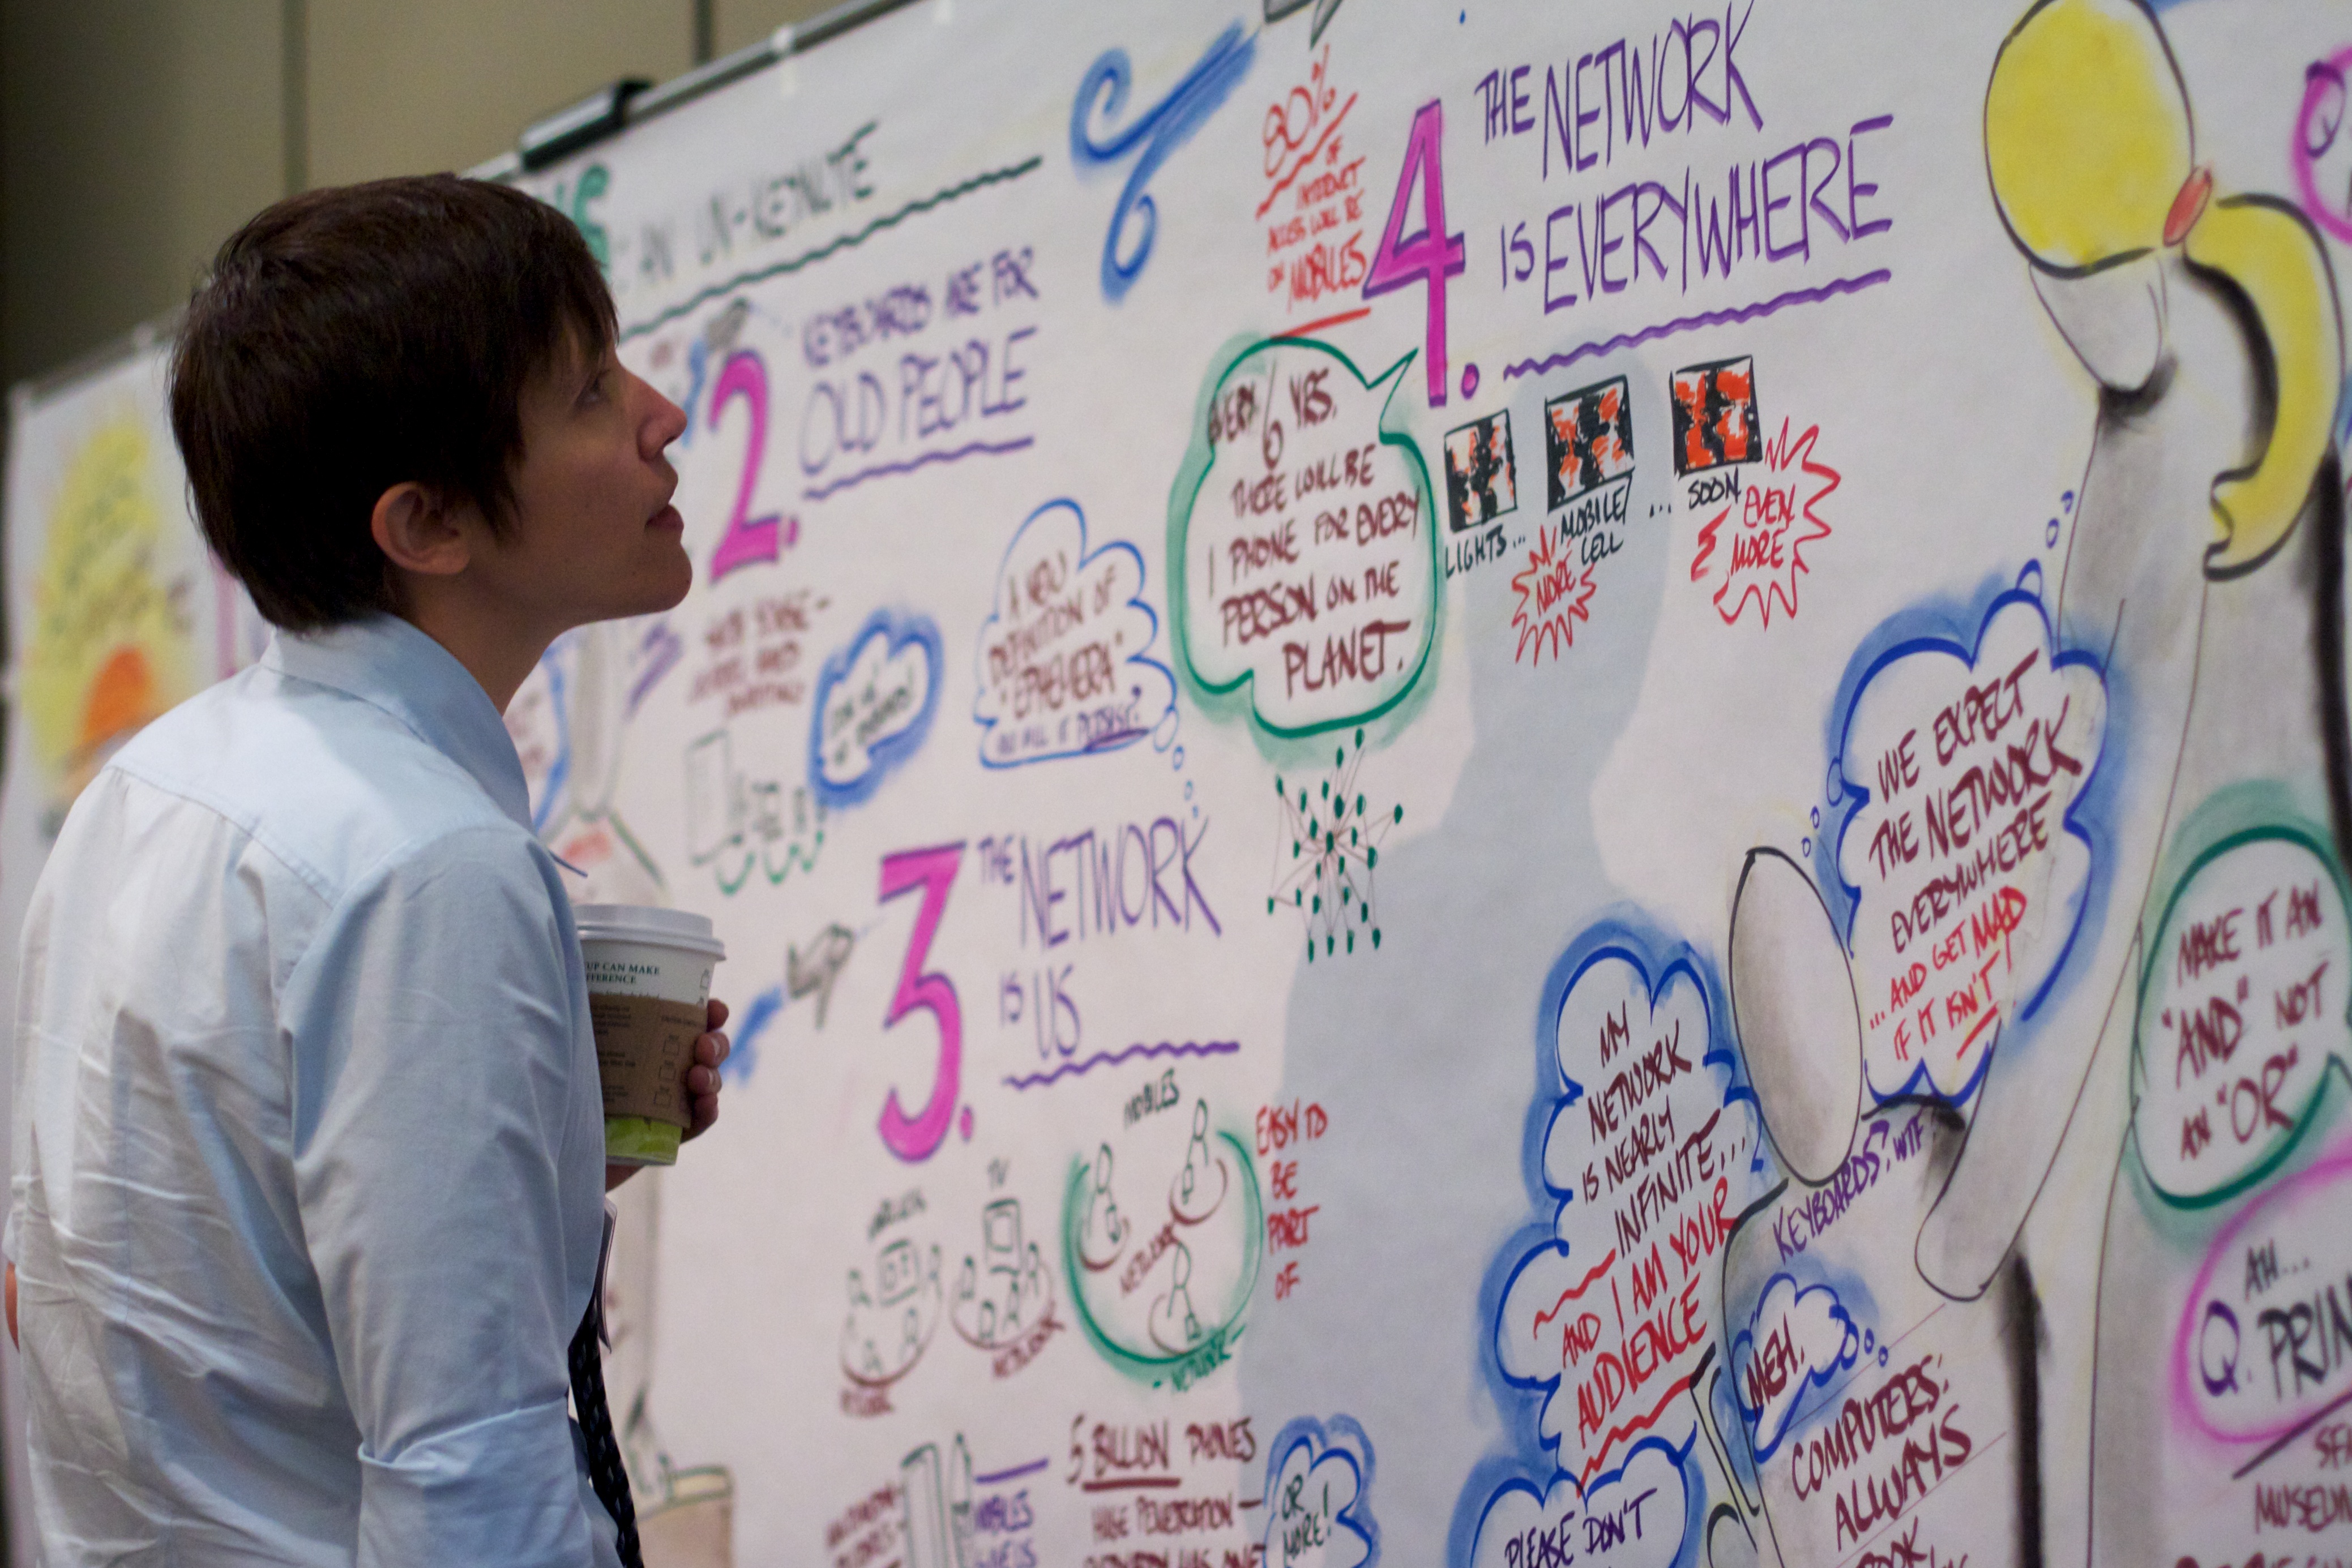
writing, education, art, mcn2010